The Four Feathers (2002 film)

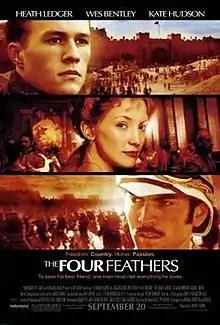
Theatrical release poster

The Four Feathers is a 2002 war drama film directed by Shekhar Kapur and starring Heath Ledger, Wes Bentley, Djimon Hounsou and Kate Hudson. Set during the British Army's Gordon Relief Expedition (late 1884 to early 1885) in Sudan, well after the formation of Mahdiyya, it tells the story of a young man accused of cowardice. This film, with altered plot events, is the latest in a long line of cinematic adaptations of the 1902 novel "The Four Feathers" by A.E.W. Mason. Other versions of the story have been set in the 1890s, with different battle events. It was roughly based on the White Feather Campaign during WW1.